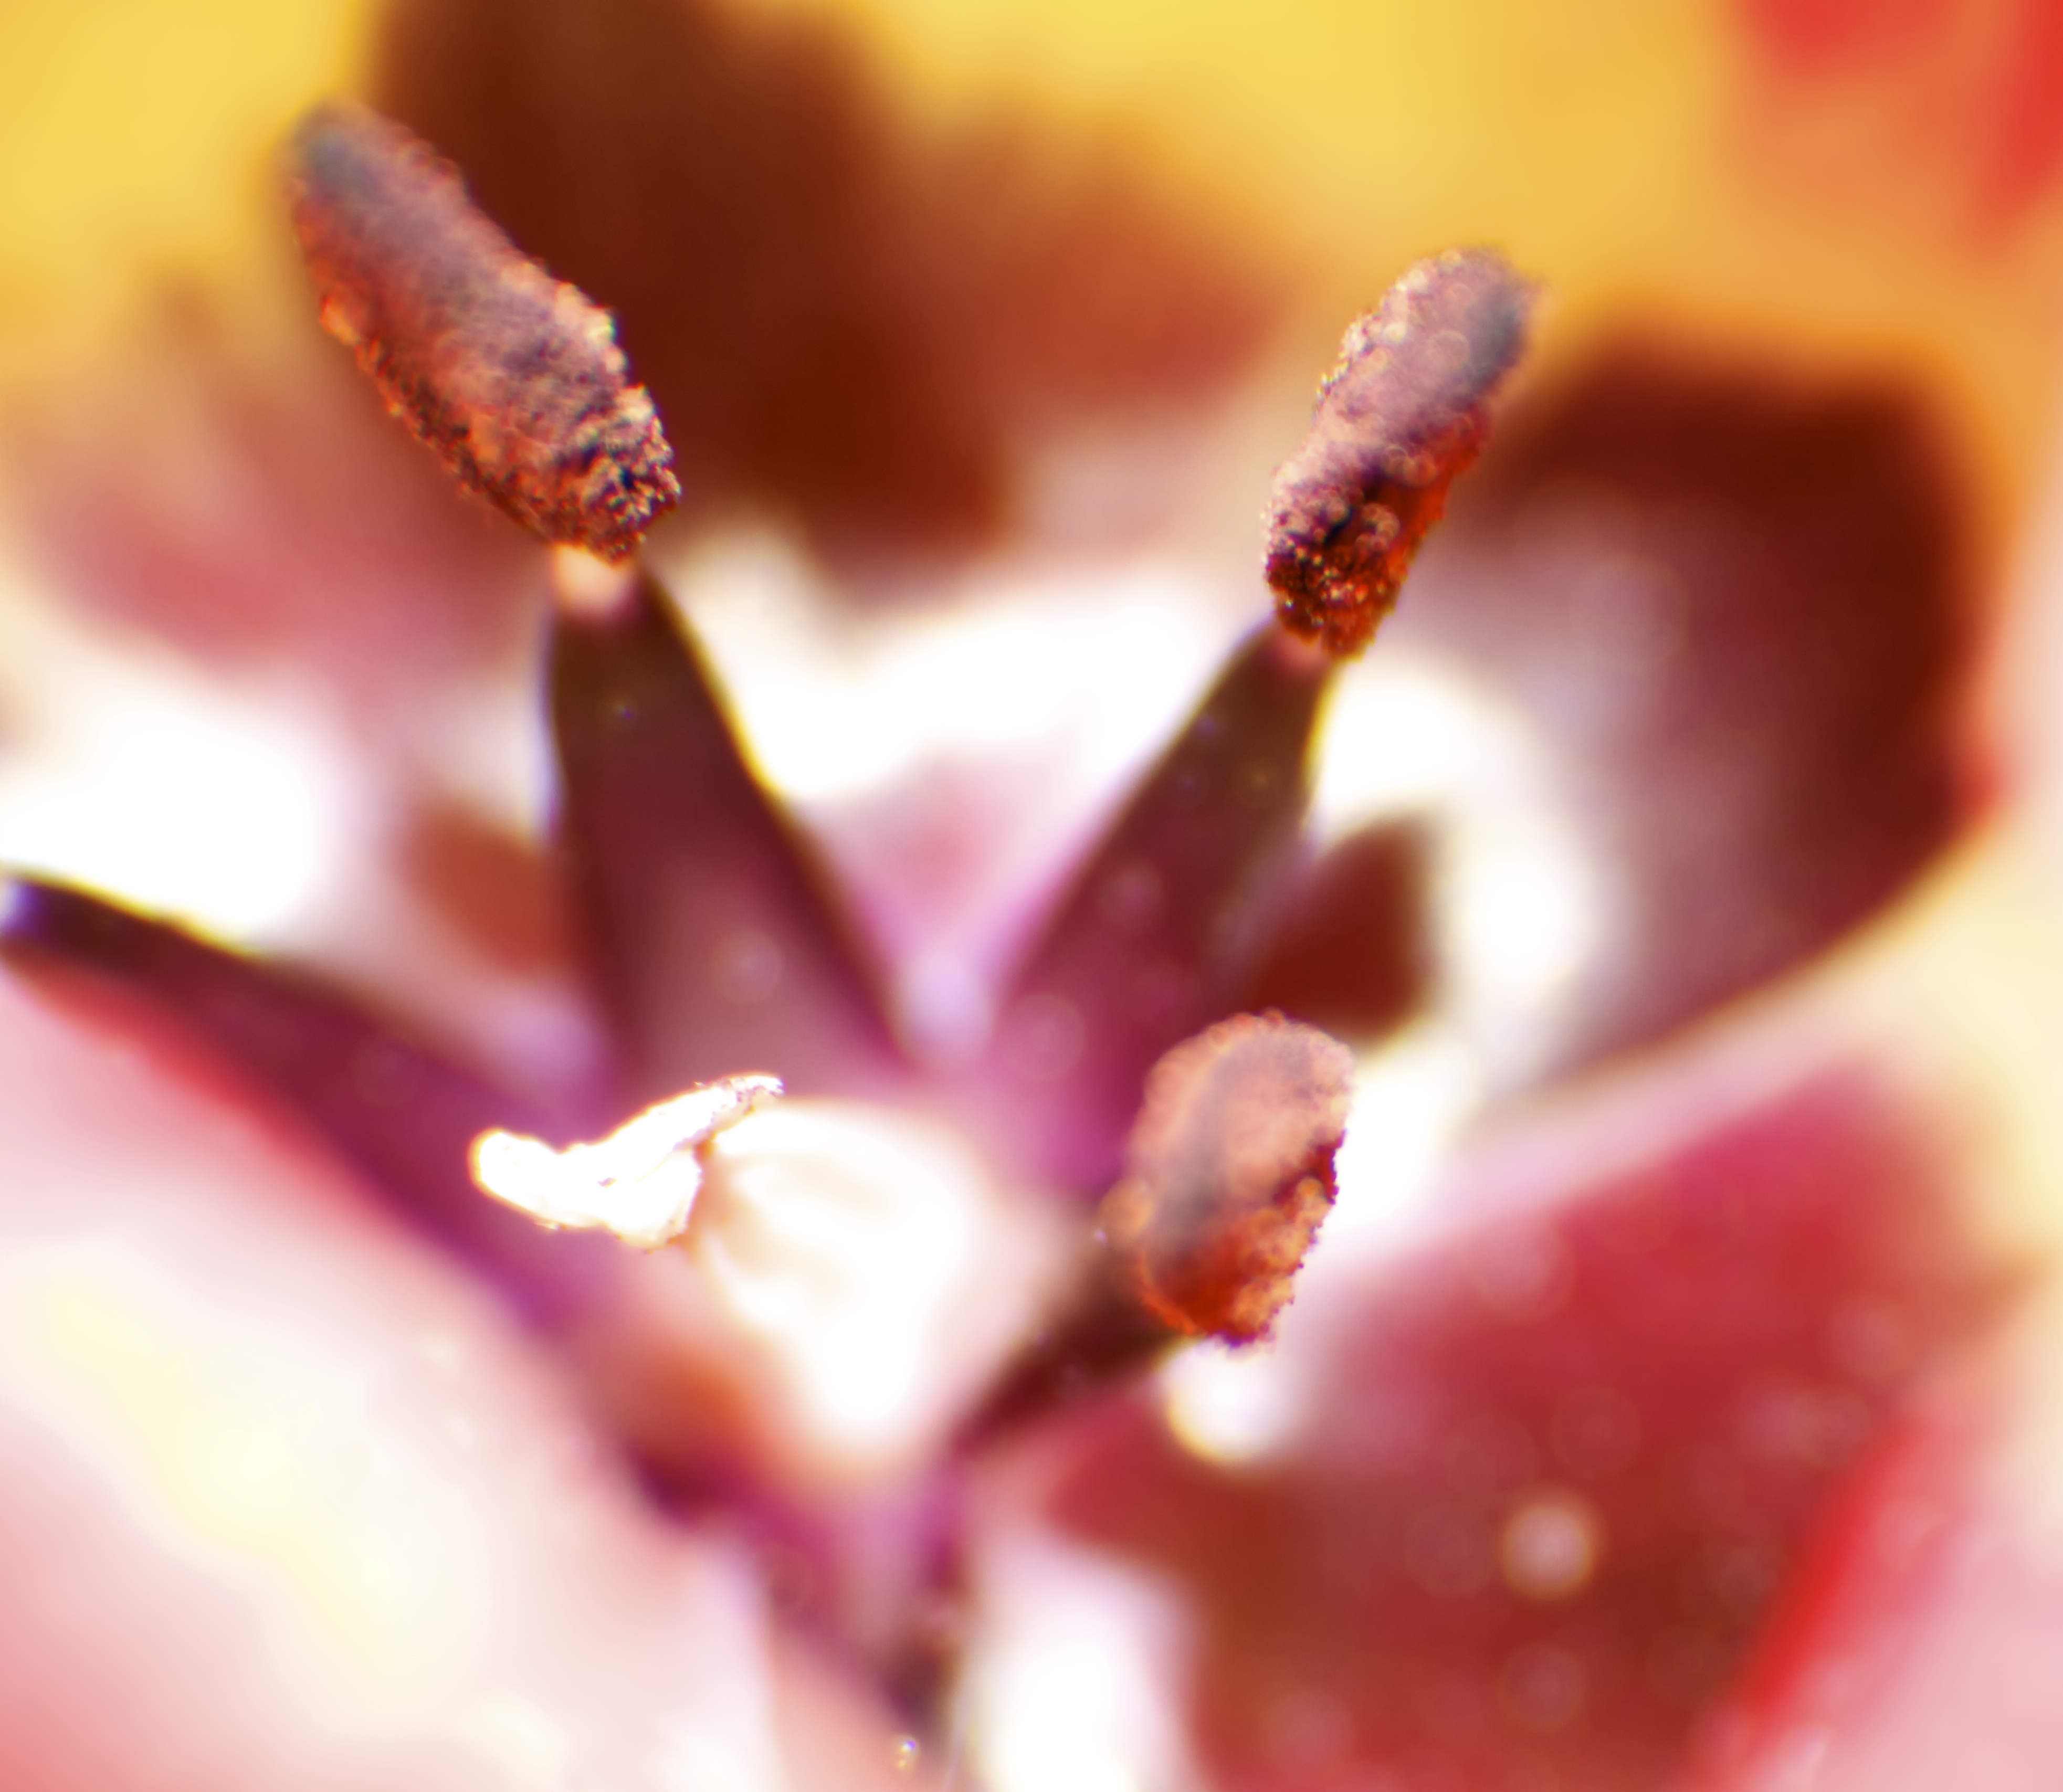
blossom, plant, photography, leaf, flower, petal, bloom, tulip, pollen, spring, red, color, macro, canon, colorful, pink, flora, flowers, close up, cool, vivid, canon7d, boulder, cu, 7d, bud, intense, college, moisture, macro photography, supermacro, flowering plant, plant stem, land plant